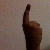
The image shows a hand gesture representing the number 1 in Indian Sign Language.